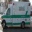
Label: ambulance